Archduchess Maria Theresa of Austria (1762–1770)

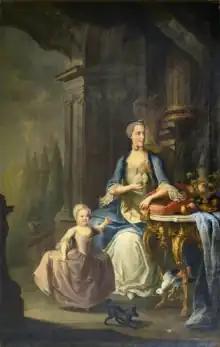
Archduchess Maria Theresa with her mother, Isabella of Parma, c. 1763-64.

Maria Theresa's parents, Archduke Joseph of Austria and Princess Isabella of Parma, were married in Vienna on 16 October 1760. In late 1761, Isabella became pregnant and on 20 March 1762, she delivered a daughter who was christened Maria Theresia Elisabeth Philippine Louise Josephe Johanna and was styled archduchess of Austria. On her maternal side, Maria Theresa has descended from the first Bourbon king of Spain, Philip V. She was also a great-great-granddaughter of the twice deposed King of Poland and last Duke of Lorraine and Bar, Stanisław I, who was still alive the time of her birth. On her paternal side, she was a granddaughter of Holy Roman Empress Maria Theresa and her husband, Holy Roman Emperor Francis I, who preceded Stanisław at the throne of Lorraine.